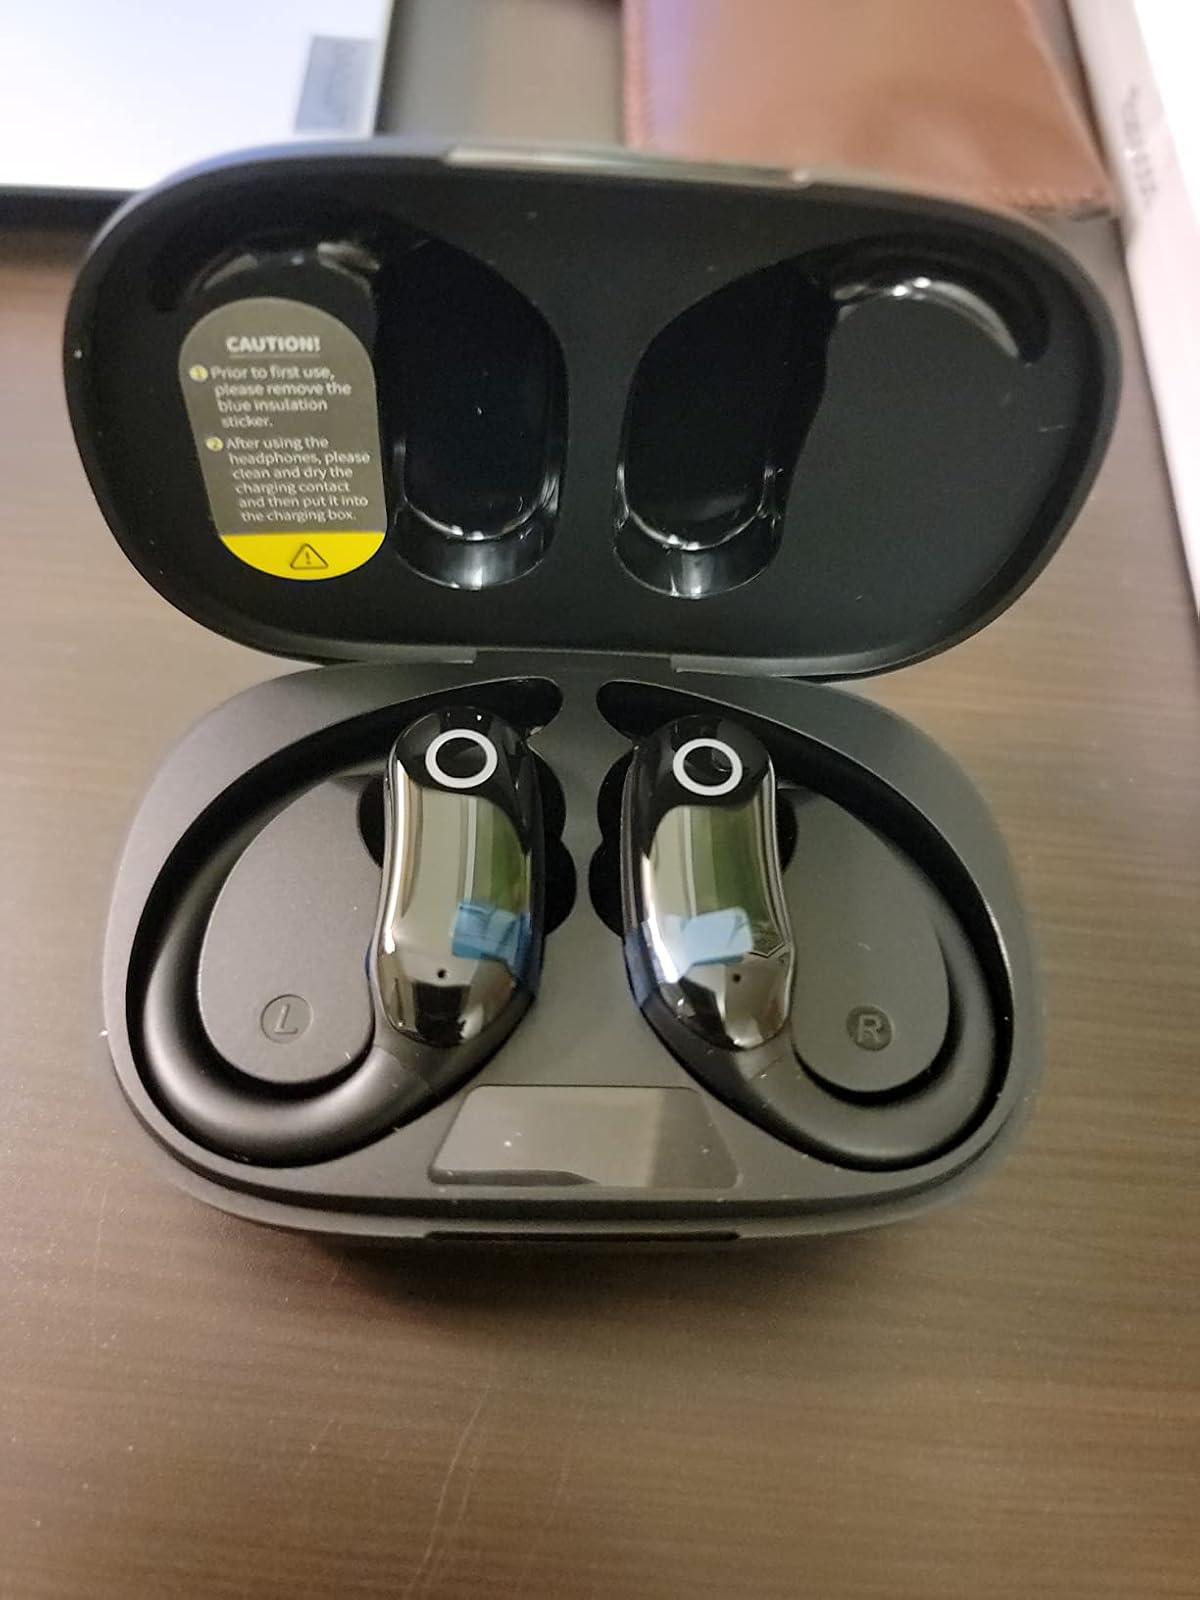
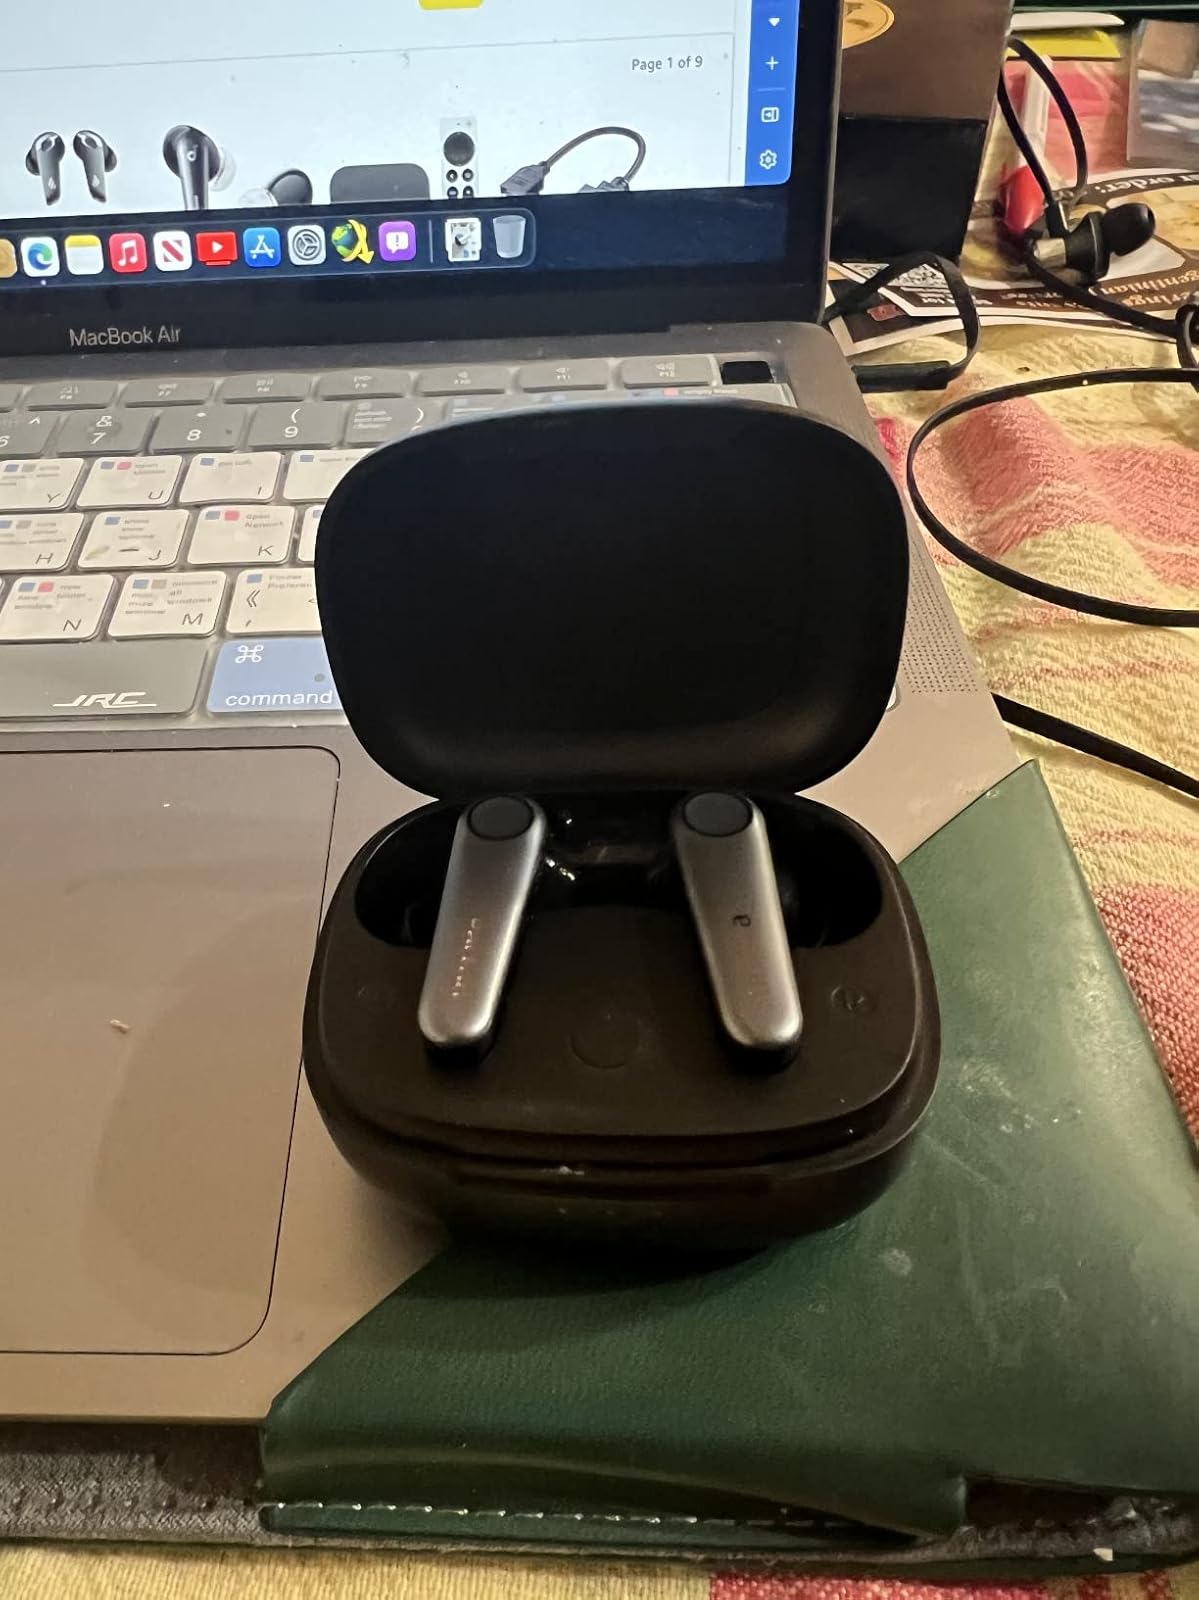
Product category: earbuds
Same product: no